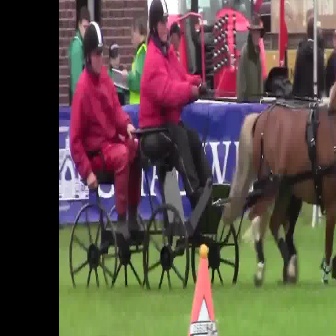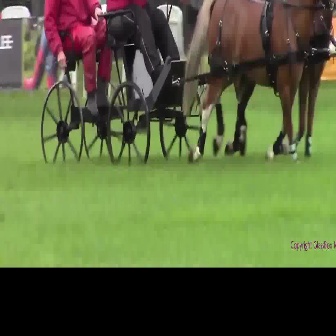
  Please identify the target specified by the bounding box [68,125,238,295] in the first image and locate it in the second image. Return the coordinates in [x_min,y_min,x_max,y_max] format.
Answer: [40,7,202,169]